Eusebius

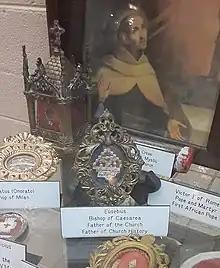
Relic of St. Eusebius of Caesarea from the Shrine of All Saints in St. Martha's Catholic Church in Morton Grove, Illinois

The earliest recorded feast day of Eusebius is found in the earliest known Syrian Martyrology dating to the year 411 translated by William Wright. The Martyrology lists his feast day as May 30. Eusebius continues to be venerated as a Saint by the modern-day Syrian Orthodox Church as well, with a feast day on February 29 according to the official calendar of Saints created by Corbishop Rajan Achen.